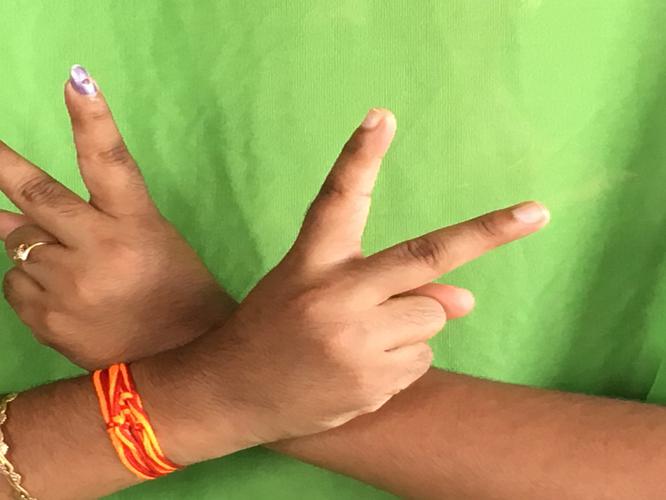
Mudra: Kartariswastika
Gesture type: double_hand